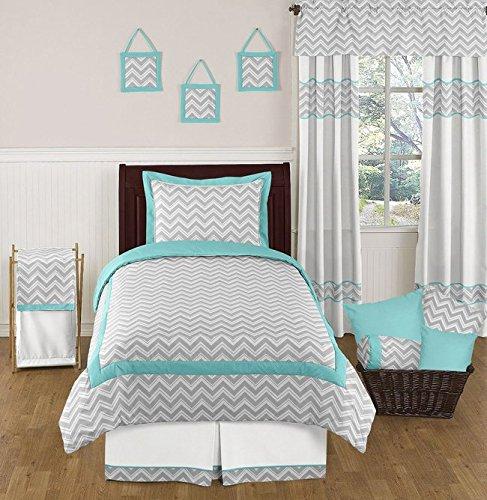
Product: Sweet Jojo Designs Turquoise and Gray Chevron Zig Zag Fabric Memory/Memo Photo Bulletin Board
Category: Baby Products | Nursery | Décor | Memory Boards
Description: Each memo board has coordinating button detail and decorative ribbon so that you can insert photos, notes, and memos.
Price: $27.99